Cincinnati Riverfest

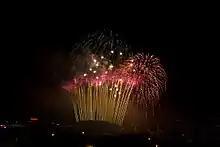
Riverfest fireworks display in 2007

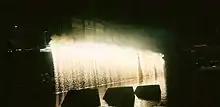
Riverfest's famous 'waterfall' firework display off of the Newport Southbank Bridge

The Cincinnati Riverfest (officially the Western & Southern/WEBN Fireworks) is an annual festival that takes place on Labor Day weekend on the Ohio River at Cincinnati. It has taken place annually since 1977. The highlight of the event, the fireworks display at 9:05 PM, is one of the largest in the Midwest. The festival's corporate sponsors are WEBN (102.7 FM) and Western & Southern Financial Group.